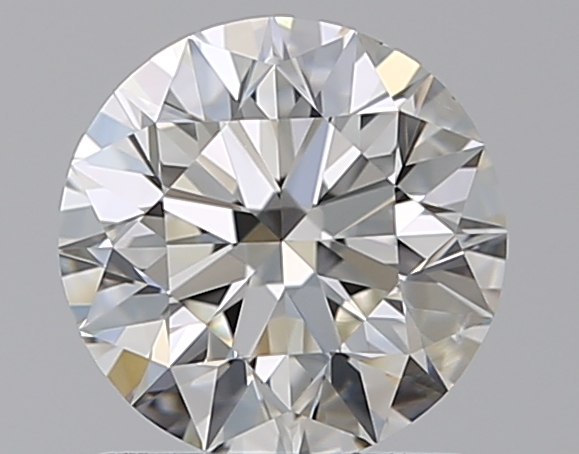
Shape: round
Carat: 1
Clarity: VS2
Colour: J
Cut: EX
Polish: EX
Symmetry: EX
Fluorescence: F
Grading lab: GIA
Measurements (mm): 6.34 x 6.38 x 4